Romness Bridge

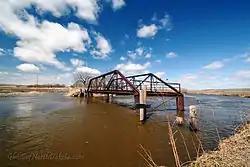

The Romness Bridge near Cooperstown, North Dakota is a Pratt through truss structure that was built in 1912 over the Sheyenne River. It was listed on the National Register of Historic Places in 1997.